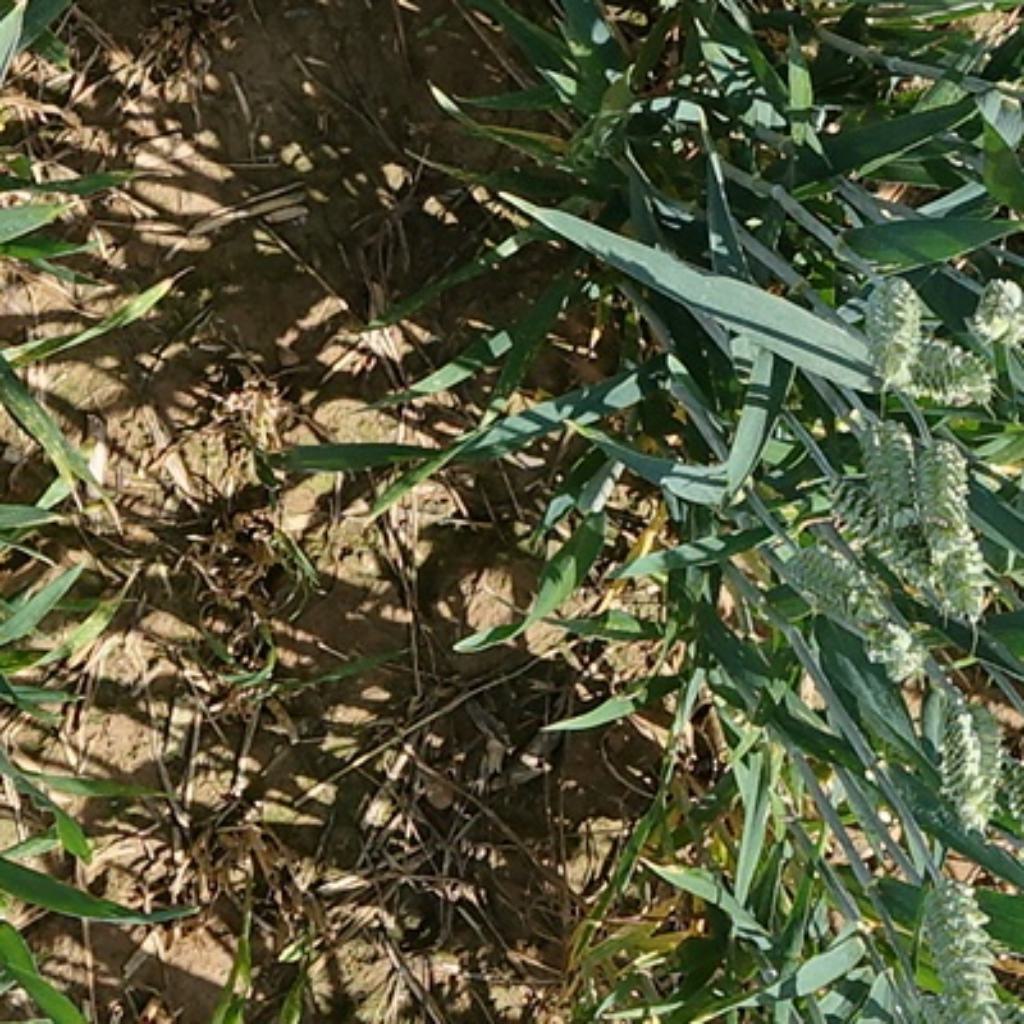
Country: France
Location: VLB
Wheat development stage: Filling